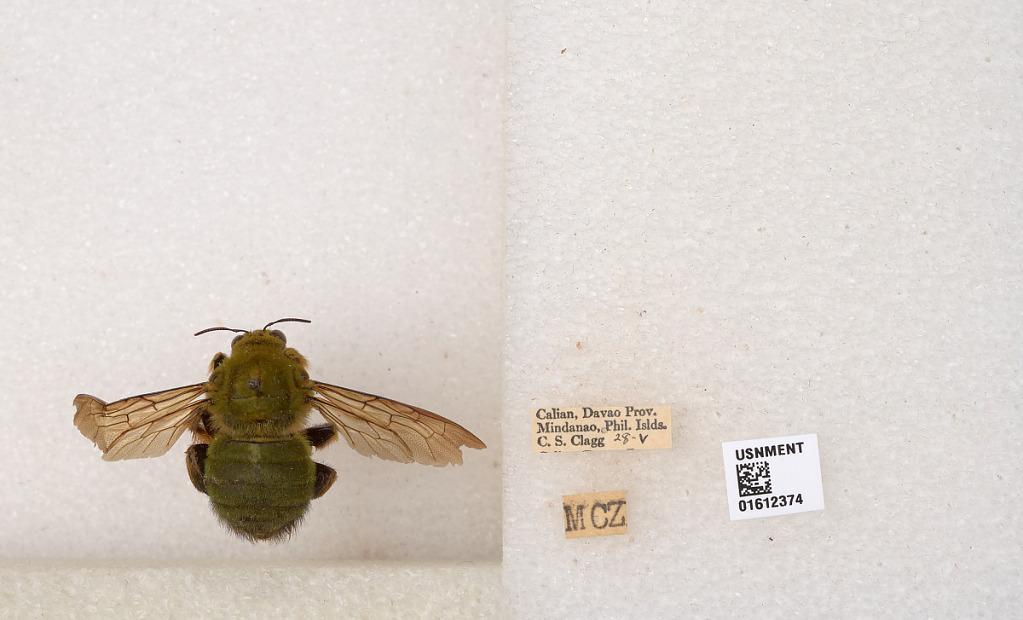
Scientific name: Xylocopa (Koptortosoma) sp.
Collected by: C. Clagg
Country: Philippines
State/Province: Davao
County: Davao Occidental
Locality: Calian, Mindanao